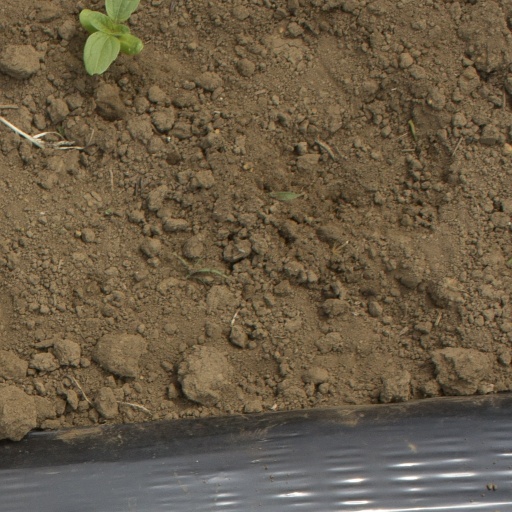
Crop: Jerusalem artichoke